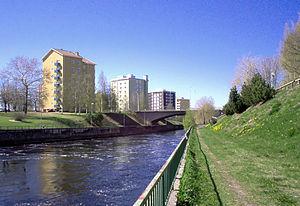
Tuira est un quartier du district de Tuira de la ville d'Oulu en Finlande.